Jeb Bush

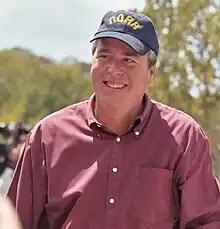
Bush at Rookery Bay participating in Earth Day activities in 2004

Bush signed legislation to restore the Everglades in 2000 as part of a 8 billion project in conjunction with the federal government. He also set aside over one million acres of land for conservation as part of a land purchase program.